Rockville, Maryland

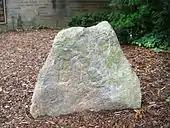
Stone marker on corner of Vinson Street and Maryland Avenue, placed there in 1803 when Rockville's streets were laid out. "BR" stands for "Beginning of Rockville".

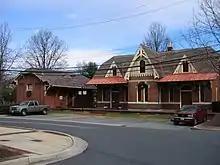
Rockville Railroad Station, built in 1873

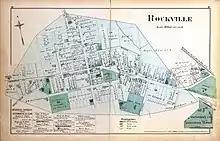
Rockville in 1879

A proposal to name the town Wattsville, after the nearby Watts Branch, failed because the stream was later considered too small to give its name to the town. On July 16, 1803, when the area was officially entered into the county land records with the name "Rockville", derived from Rock Creek. Nevertheless, the name Montgomery Court House continued to appear on maps and other documents through the 1820s.